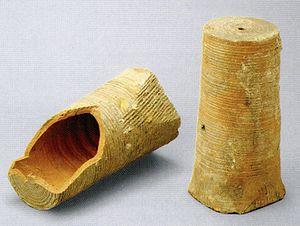
L'incendie du Palais d'Hiver s'est produit le 17 décembre 1837, et est l'un des plus grands que l'Empire russe ait connu dans son histoire.